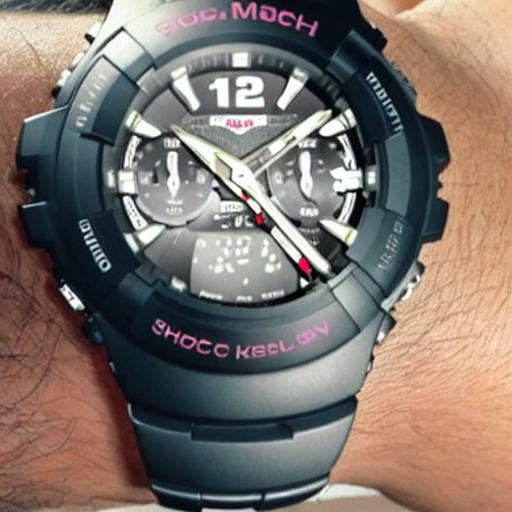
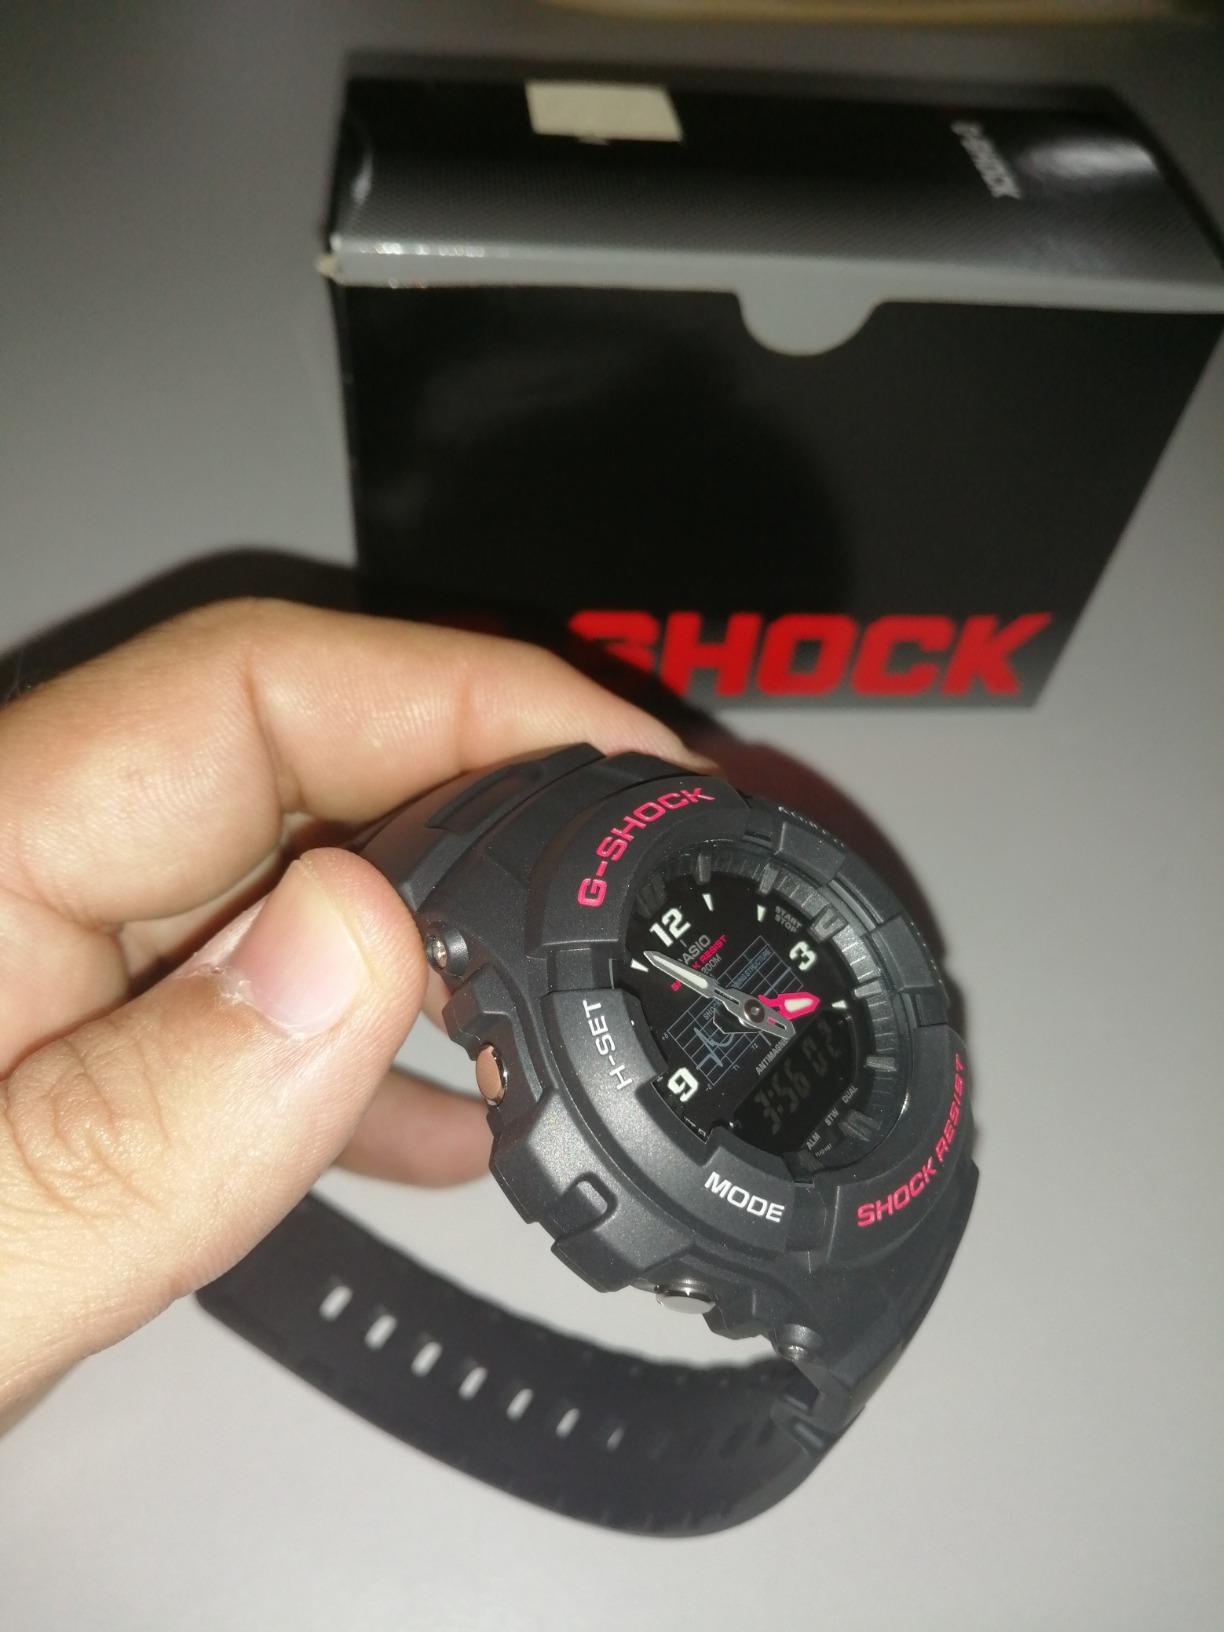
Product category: accessories_watch
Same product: no